Modern Scots

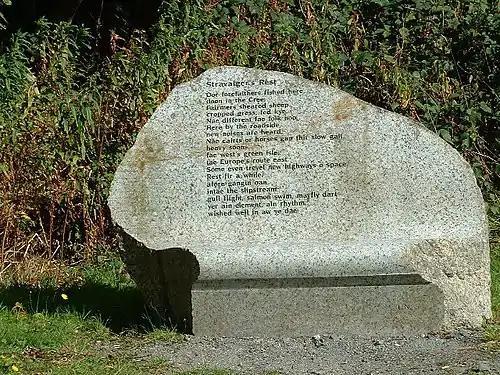
Stone seat by the River Cree, engraved with Modern Scots poem by Liz Niven

The eighteenth century Scots revival was initiated by writers such as Allan Ramsay and Robert Fergusson, and later continued by writers such as Robert Burns and Sir Walter Scott. Scott introduced vernacular dialogue to his novels. Other well-known authors like Robert Louis Stevenson, William Alexander, George MacDonald, J. M. Barrie and other members of the Kailyard school like Ian Maclaren also wrote in Scots or used it in dialogue, as did George Douglas Brown whose writing is regarded as a useful corrective to the more roseate presentations of the kailyard school.